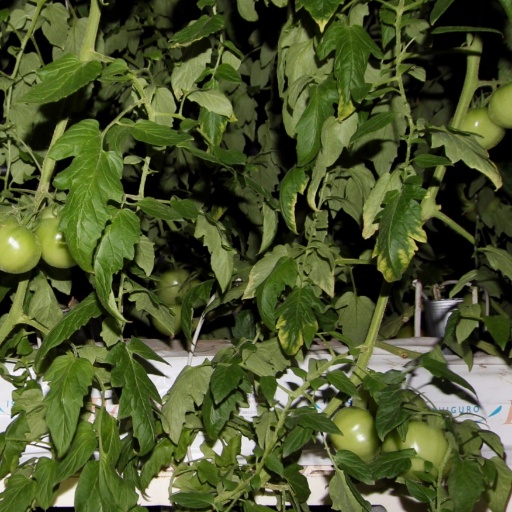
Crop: tomato